Carlo Cudicini

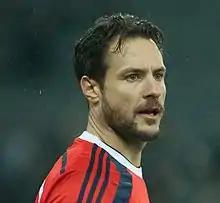
Cudicini in 2014

Carlo Cudicini (born 6 September 1973) is a former Italian footballer who played as a goalkeeper. He is currently a club ambassador and loan player technical coach at Chelsea.